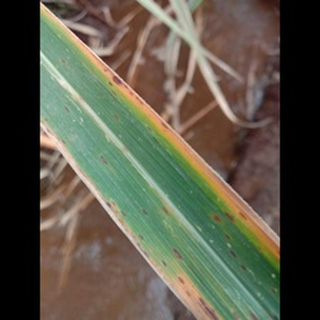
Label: sugarcane_rust